Culture of Canada

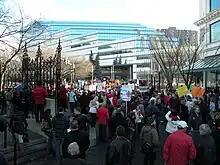
Demonstrators in Calgary, Alberta, protesting the coalition of opposition parties attempting to take control of Parliament during the 2008 Canadian parliamentary dispute

Western alienation is the notion that the western provinces have historically been alienated, and in extreme cases excluded, from mainstream Canadian political affairs in favour of Eastern Canada or more specifically the central provinces. Western alienation claims that these latter two are politically represented, and economically favoured, more significantly than the former, which has given rise to the sentiment of alienation among many western Canadians. Likewise; the Quebec sovereignty movement that lead to the Québécois nation and the province of Quebec being recognized as a "distinct society" within Canada, highlights the sharp divisions between the Anglo and Francophone population.